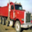
Label: truck